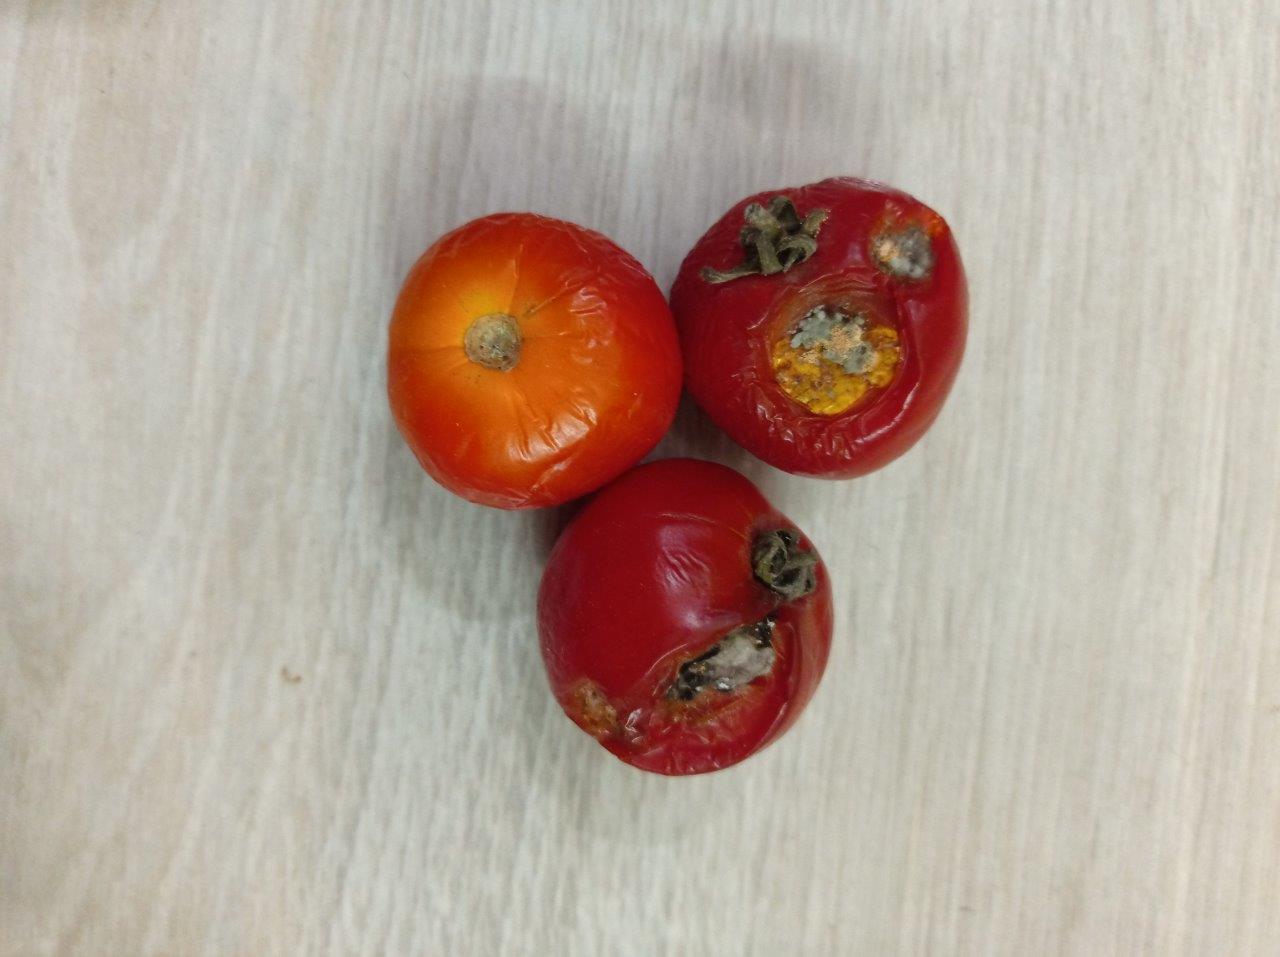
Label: Rotten